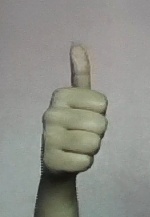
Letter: aleff